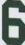
Number: 6